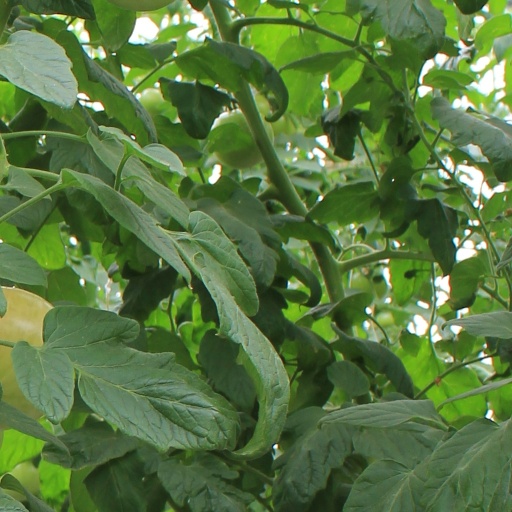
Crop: tomato